William A. Roosma

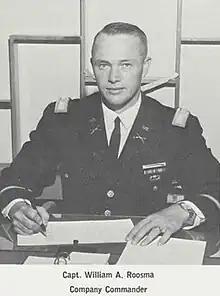
Roosma as a captain in 1966

After receiving his commission, Roosma completed the Infantry Officer Basic Course at Fort Benning, Georgia. This was followed by completion of Ranger School at Fort Benning, then Fort Benning's Airborne Course. While attending his initial training, Roosma's classmates included Colin Powell, with whom he maintained a lifelong friendship.